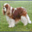
Label: dog